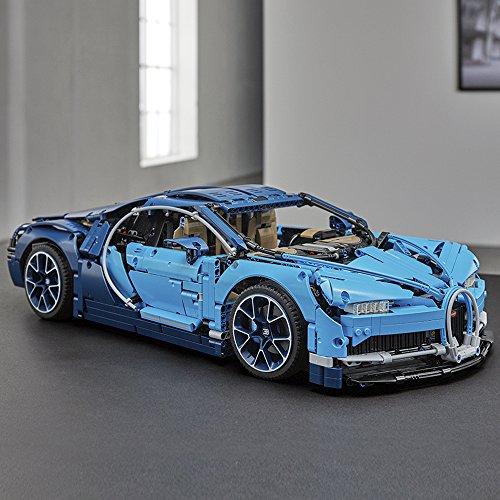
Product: LEGO Technic Bugatti Chiron 42083 Race Car Building Kit and Engineering Toy, Adult Collectible Sports Car with Scale Model Engine (3599 Pieces)
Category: Toys & Games | Building Toys
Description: The LEGO Technic Bugatti Chiron model car building kit can be built together with all LEGO Technic sets and LEGO bricks for creative construction and extended play.
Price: $347.78
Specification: ProductDimensions:22.4x14.8x5.9inches|ItemWeight:2.2pounds|ShippingWeight:14.95pounds(Viewshippingratesandpolicies)|ASIN:B07C8L9CRJ|Itemmodelnumber:6213725|Manufacturerrecommendedage:16yearsandup